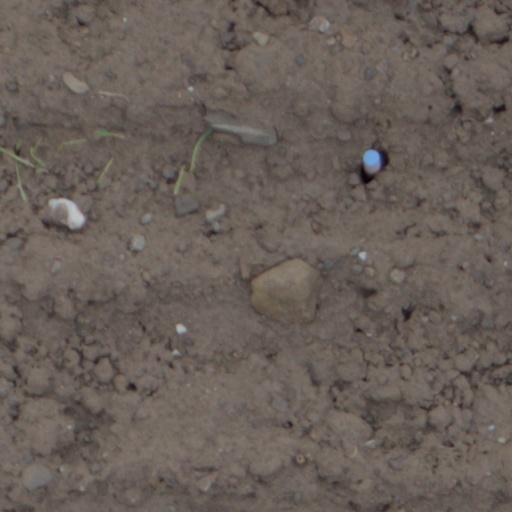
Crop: wheat